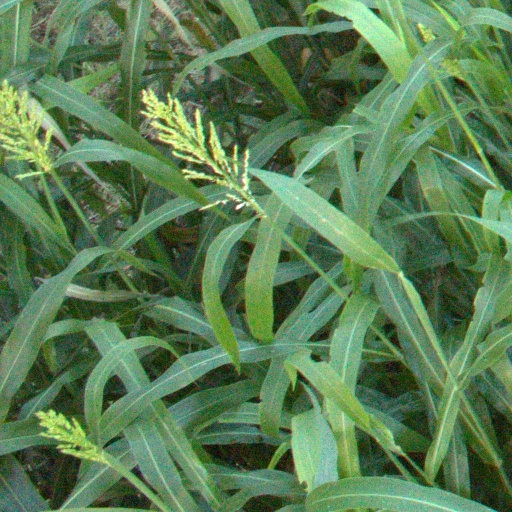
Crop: sorghum